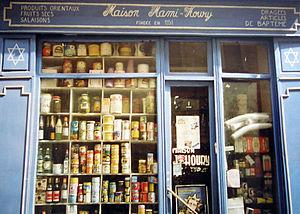
Paris (Île-de-France, France)
Le Marais est un quartier parisien historique, situé dans la plus grande partie des 3ᵉ et 4ᵉ arrondissements de Paris, sur la rive droite de la Seine.